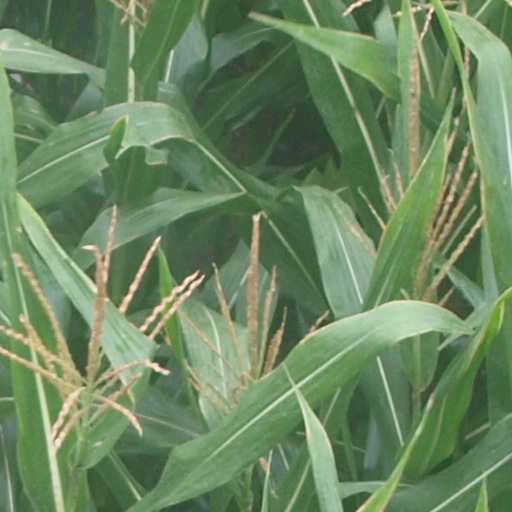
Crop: maize; corn